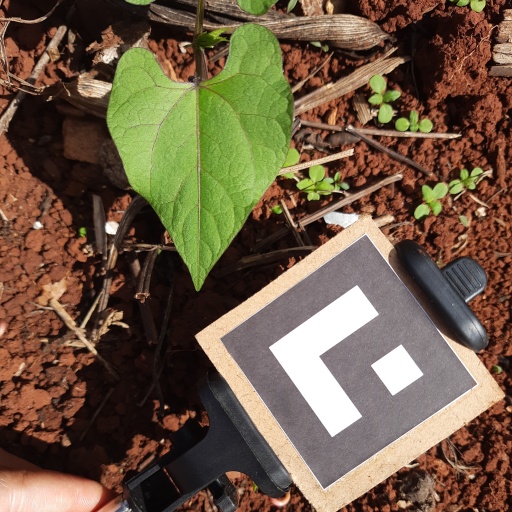
Observations: flat surface, no eating holes, under sunlight